ItaloBrothers

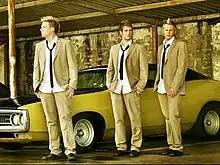
ItaloBrothers in 2009

ItaloBrothers is a German dance project from Nordhorn, Germany. The group consists of vocalist Mathias Metten (former member of YouTube music group, 2busk), who works in the studio with Zacharias Adrian (also known as Zac McCrack) and Christian Müller (also known as Kristian Sandberg). As of 2022, there are four members; Mathias Metten, Kristian Sandberg, Hanno Lohse (formerly Cansis), and Dietmar Pollmann. They are most successful in Scandinavia and Central Europe, but also have gone on tour in Eastern Europe. They release all their songs on Zooland Records. Their most successful singles to date include: "Stamp on the Ground", "My Life Is a Party", "This Is Nightlife" and "Summer Air". Their latest track as of April 2023 is “Live 4 Ever” with Neptunica.